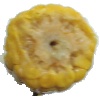
Label: Corn 1